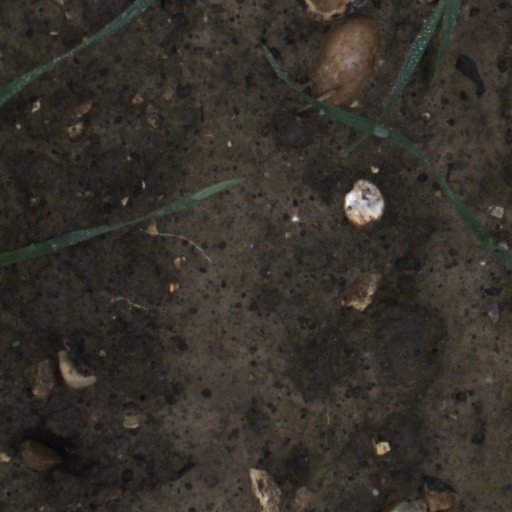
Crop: wheat